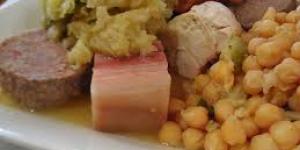
el original cocido de garbanzos madrileno